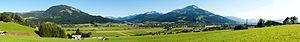
St. Johann in Tirol [ˈʂɑnkʈ Johann in Tirol] est une ville autrichienne, située dans le Tyrol, de plus il s'agit d'une station de sports d'hiver, axée principalement sur le ski alpin où elle est considérée dans le milieu comme l'un des plus beaux plateaux proposés.